Plateau-Central Region

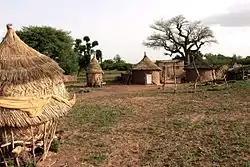

Most of Burkina Faso is a wide plateau formed by riverine systems and is called falaise de Banfora. There are three major rivers, the Red Volta, Black Volta and White Volta, which cut through different valleys. The climate is generally hot, with unreliable rains across different seasons. Gold and quartz are common minerals found across the country, while manganese deposits are also common. The dry season is usually from October to May and rains are common during the wet season from June to September. The soil texture is porous and hence the yield is also poor. The average elevation is around to above mean sea level. Among West African countries, Burkino Faso has the largest elephant population and the country is replete with game reserves. The northern regions are generally arid and usually have scrub land and semi-deserts. The principal river is the Red Volta, that originates in the northern region and drains into Ghana. The areas near the rivers usually have flies like tsetse and similium, which are carriers of sleep sickness and river blindness. The average rainfall in the region is around compared to southern regions that receive only rainfall.